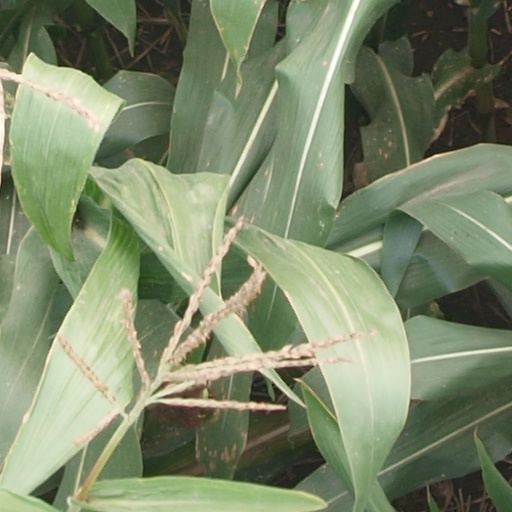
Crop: maize; corn